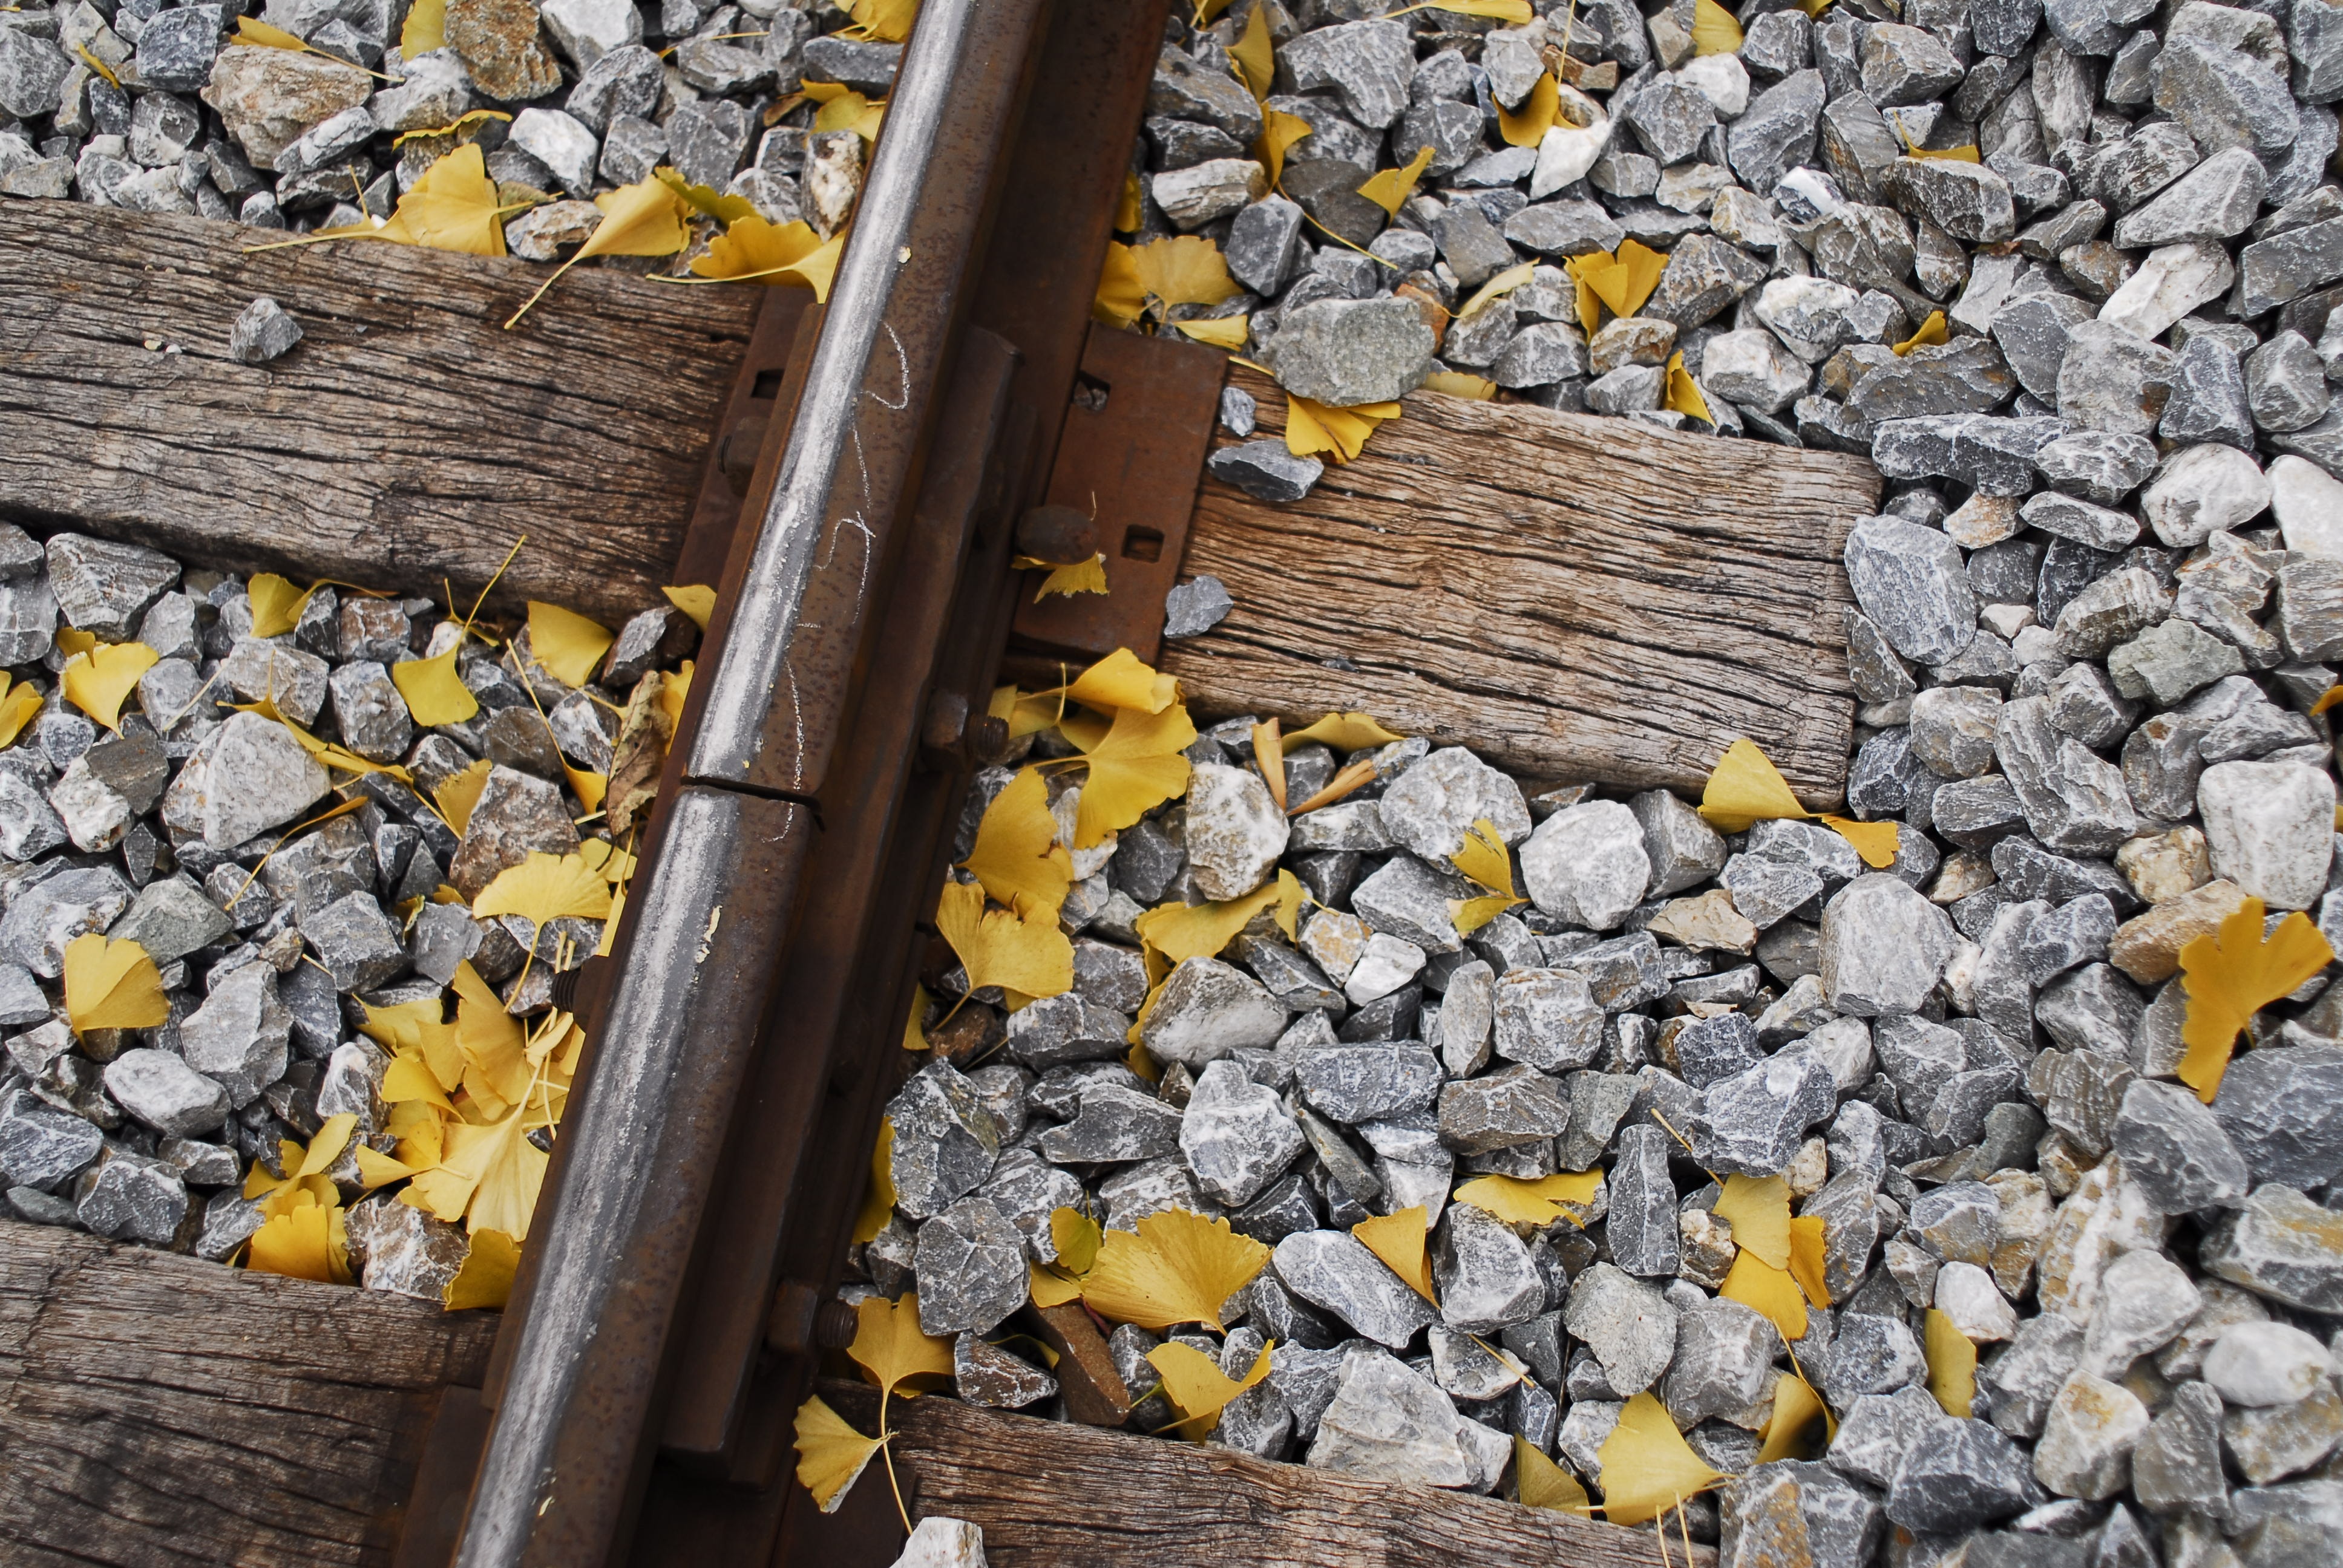
rock, wood, leaf, wall, autumn, soil, stone wall, yellow, material, rubble, waste, autumn leaves, railroad tracks, road surface